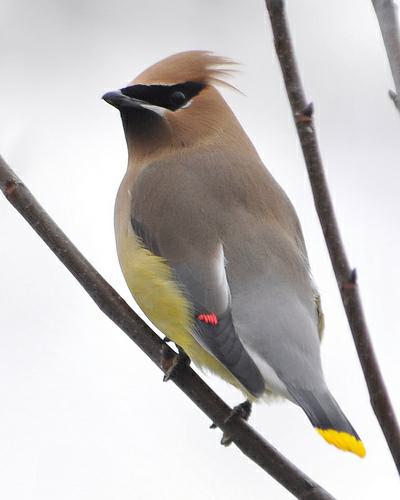
A photo of a cedar waxwing